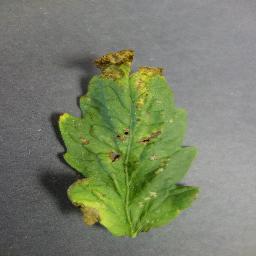
Label: Tomato___Bacterial_spot